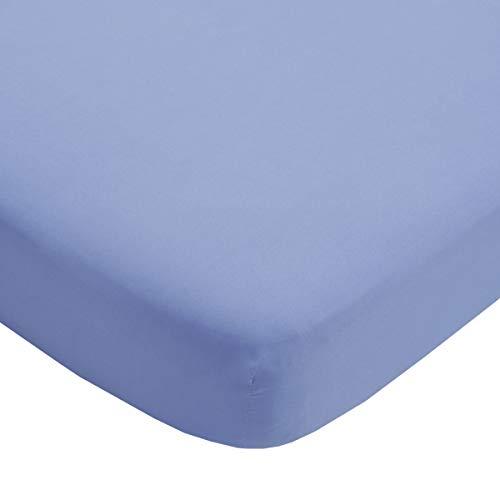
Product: Everything Kids Glow in The Dark 4 Piece Toddler Bed Comforter Set, Space Astronaut, Navy/Green/Yellow/White
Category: Home & Kitchen | Bedding | Kids' Bedding | Sheets & Pillowcases | Sheet & Pillowcase Sets
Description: This set is sure to be the highlight of your toddler's room.
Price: $57.99